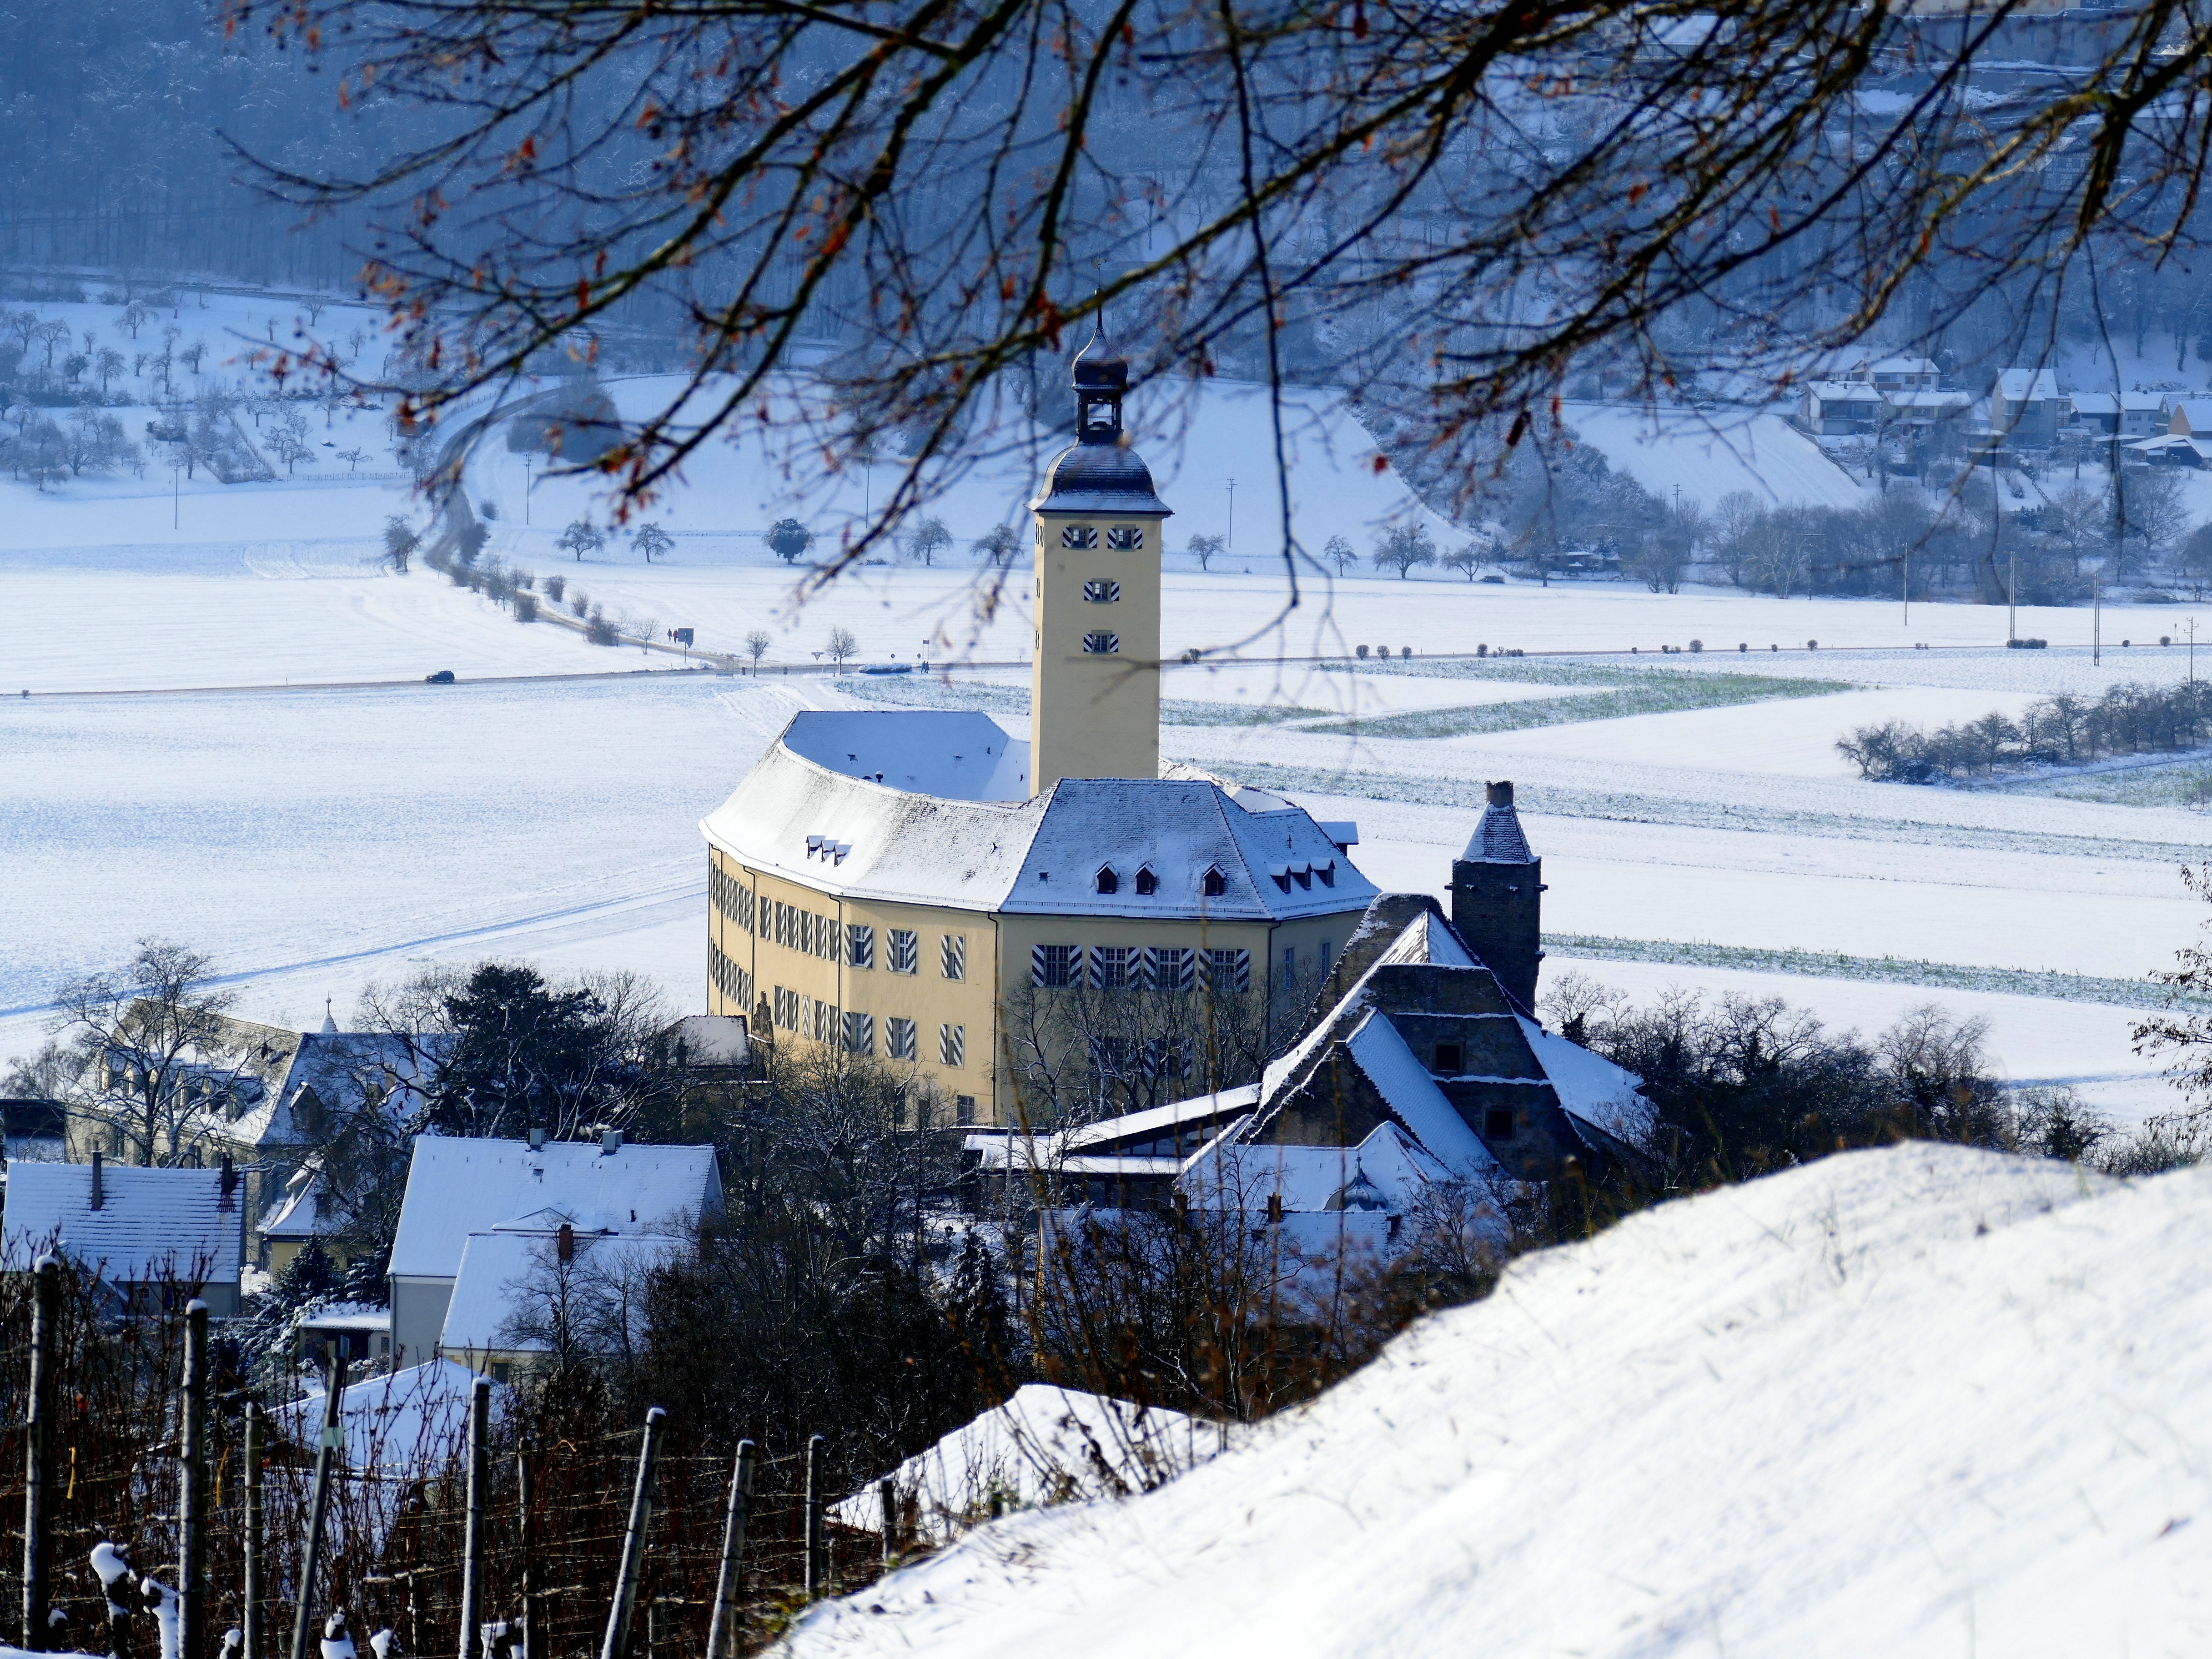
snow, winter, weather, castle, season, footwear, freezing, gundel home